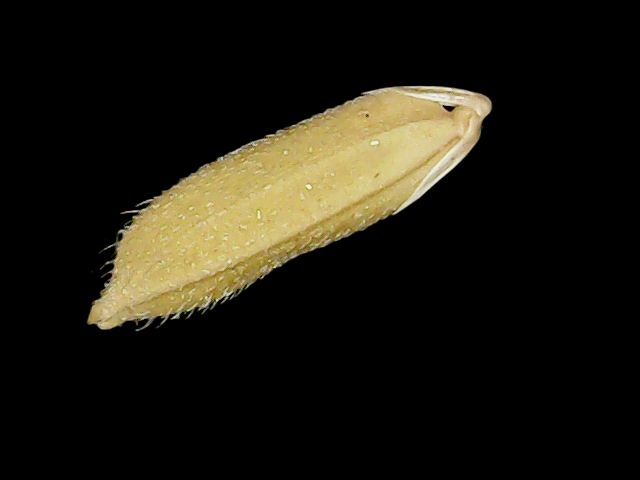
Rice variety: Binadhan17